Desirèe Henry

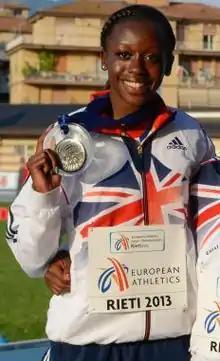
Henry at the 2013 European Junior Championships

Desirèe Henry (born 26 August 1995) is a British sprinter who competes in the 100 metres and 200 metres. She won an Olympic silver medal in the women's 4 × 100 metres relay at the 2024 Summer Olympics in Paris, the bronze medal in the 4 × 100 metres relay at the 2016 Rio Games, and a silver medal in the 4 × 100 m relay at the 2017 World Athletics Championships in London.